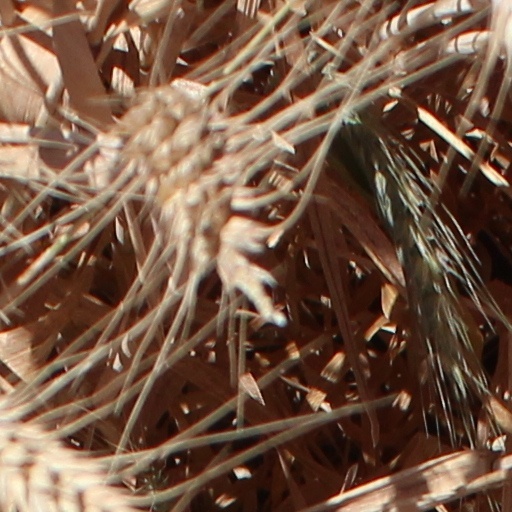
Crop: wheat